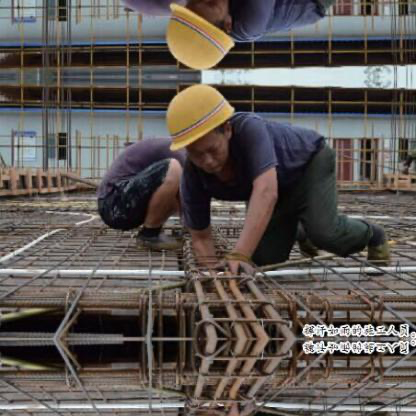
Objects in the image:
label: helmet
label: helmet